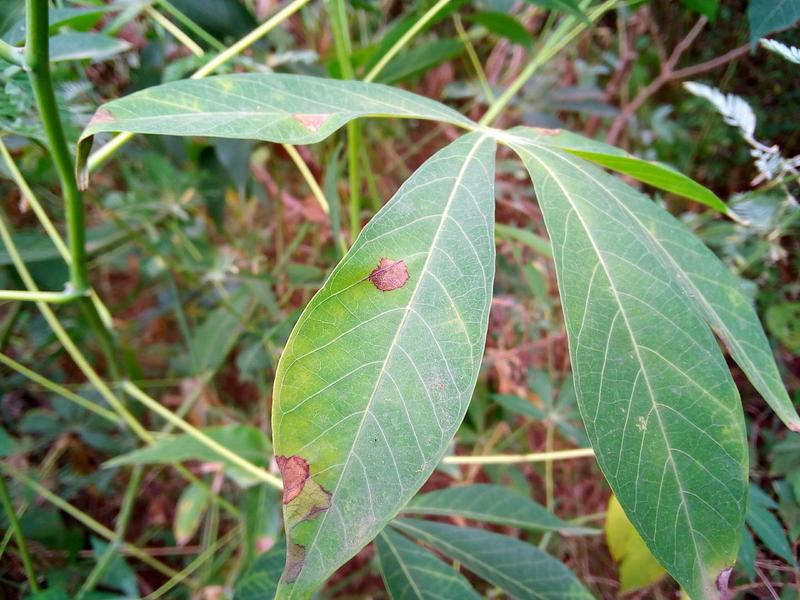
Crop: cassava
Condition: healthy